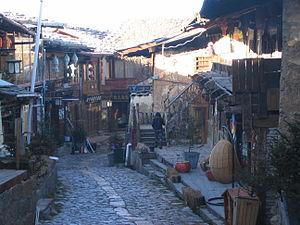
Zhongdian, 中甸县 Zhōngdiàn Xiàn, Shangri-La
La route du thé et des chevaux ou l'ancienne route du thé et des chevaux, est un réseau de sentiers muletiers serpentant en zone montagneuse à partir du Sichuan et du Yunnan en Chine, pour gagner respectivement vers l'ouest et le nord-ouest le Tibet central et vers le sud-ouest la Birmanie. Des caravanes de chevaux, mulets, yaks et porteurs humains transportaient sur 2 400 à 2 600 km, des briques ou des galettes de thé, pour les troquer au Tibet contre des fourrures, vêtements de laine, musc et matières médicinales. La référence aux chevaux, vient du fait qu'entre le XIᵉ siècle et le XVIIIᵉ siècle, l'administration chinoise imposa aux populations périphériques du nord-ouest un système de troc étatique de thé contre des chevaux de guerre, nécessaires à la cavalerie impériale. Ce système commercial fonctionna tant bien que mal suivant les époques mais sans emprunter forcément les sentiers muletiers dits chama gudao. C'est d'ailleurs pourquoi ce réseau muletier est aussi appelé xinan sichou zhilu